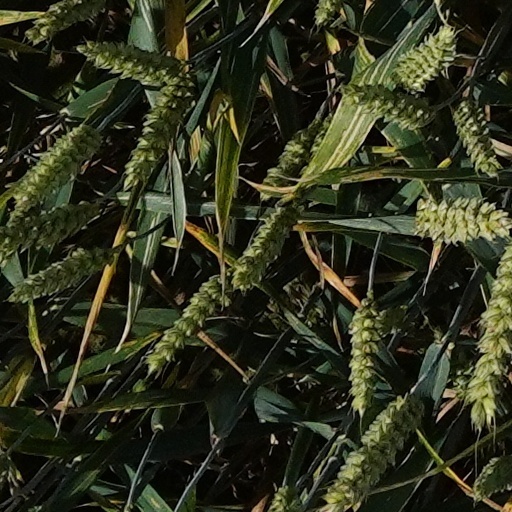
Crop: wheat